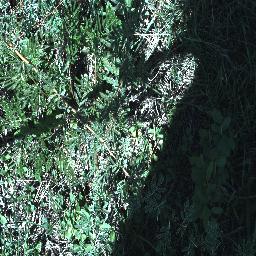
Label: prickly_acacia